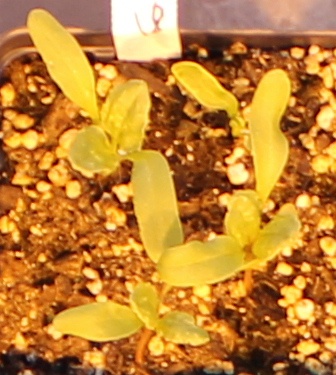
Label: Sugar beet